Trojan Room coffee pot

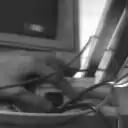
The last picture that the webcam ever took, showing a hand about to switch the server off.

Following the laboratory's move to its current premises, the camera was eventually switched off, at 09:54 UTC on 22 August 2001. Coverage of the shutdown included front-page mentions in "The Times" and "The Washington Post", as well as articles in "The Guardian" and "Wired".